Citizens Theatre

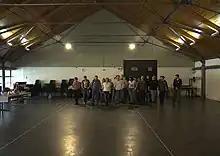
The Citizens Theatre main rehearsal room

The Citizens Theatre is the west of Scotland's major producing theatre. Approximately 30 members of staff work backstage during the run up to a production, in addition to which up to 12 actors for a main auditorium production and a director may be rehearsing in one of the theatre's three rehearsal rooms. The production team includes stage management, lighting, sound, workshop, wardrobe and technicians. Costumes, sets, lighting and sound are prepared by the Citizens' backstage crew and the company produces several shows each year in the main auditorium, studio spaces and for touring.